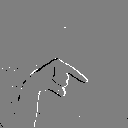
ASL letter: q